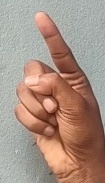
ASL sign: Z